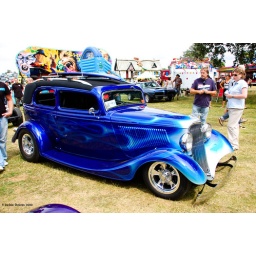
Vibrant blue at a classic car show in Bedfordshire.